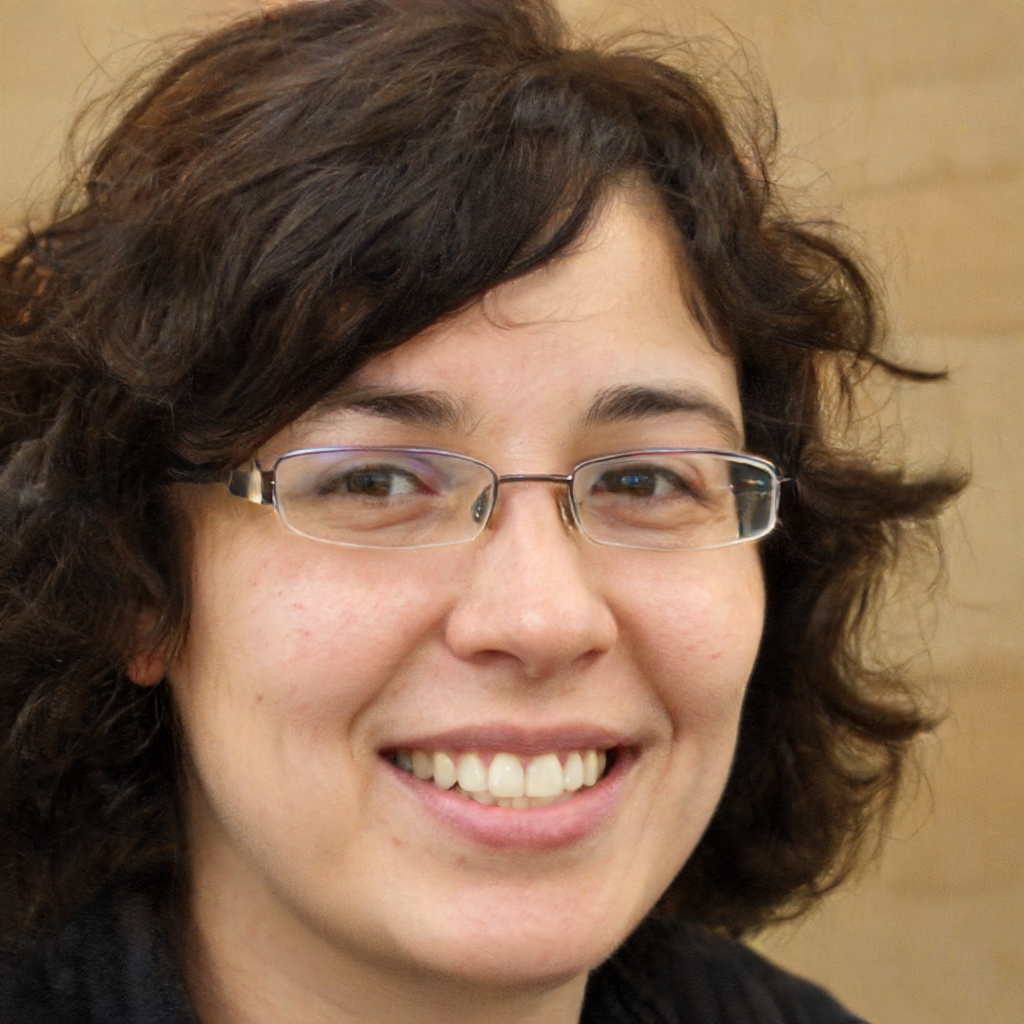
Label: No Watermark